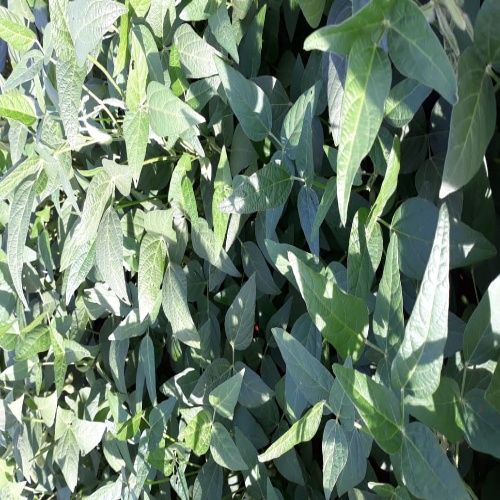
Label: Caterpillar